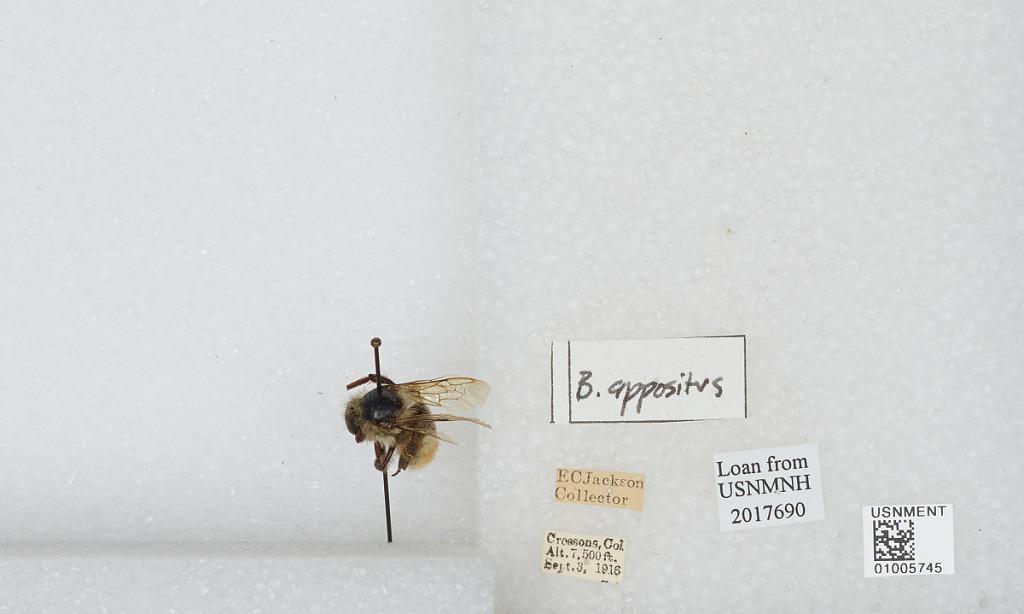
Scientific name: Bombus (Subterraneobombus) appositus Cresson
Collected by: E. Jackson
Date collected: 1916-9-3
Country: United States
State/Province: Colorado
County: Jefferson
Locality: Crossons
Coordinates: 39.3997, -105.386